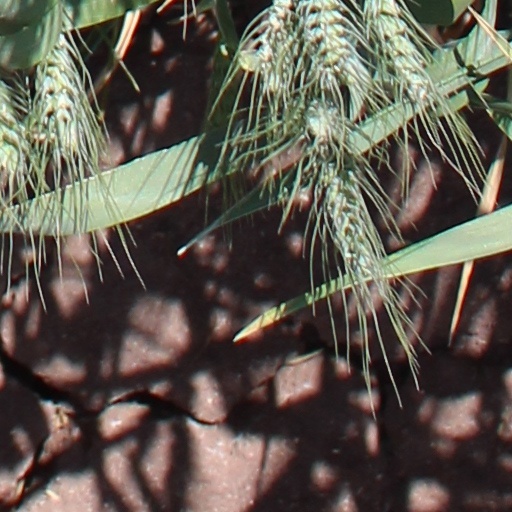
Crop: wheat